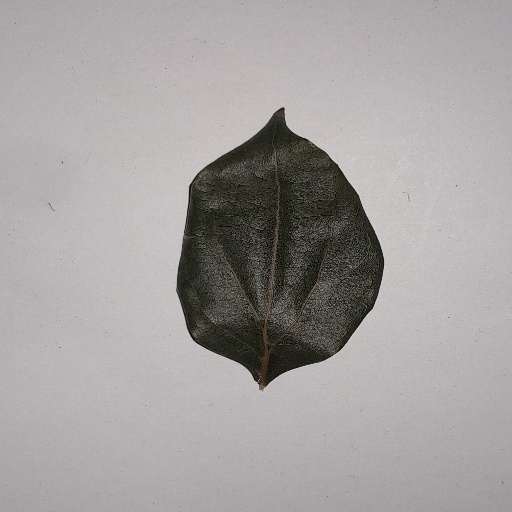
Species: Camphor
Leaf condition: Bacterial Spot